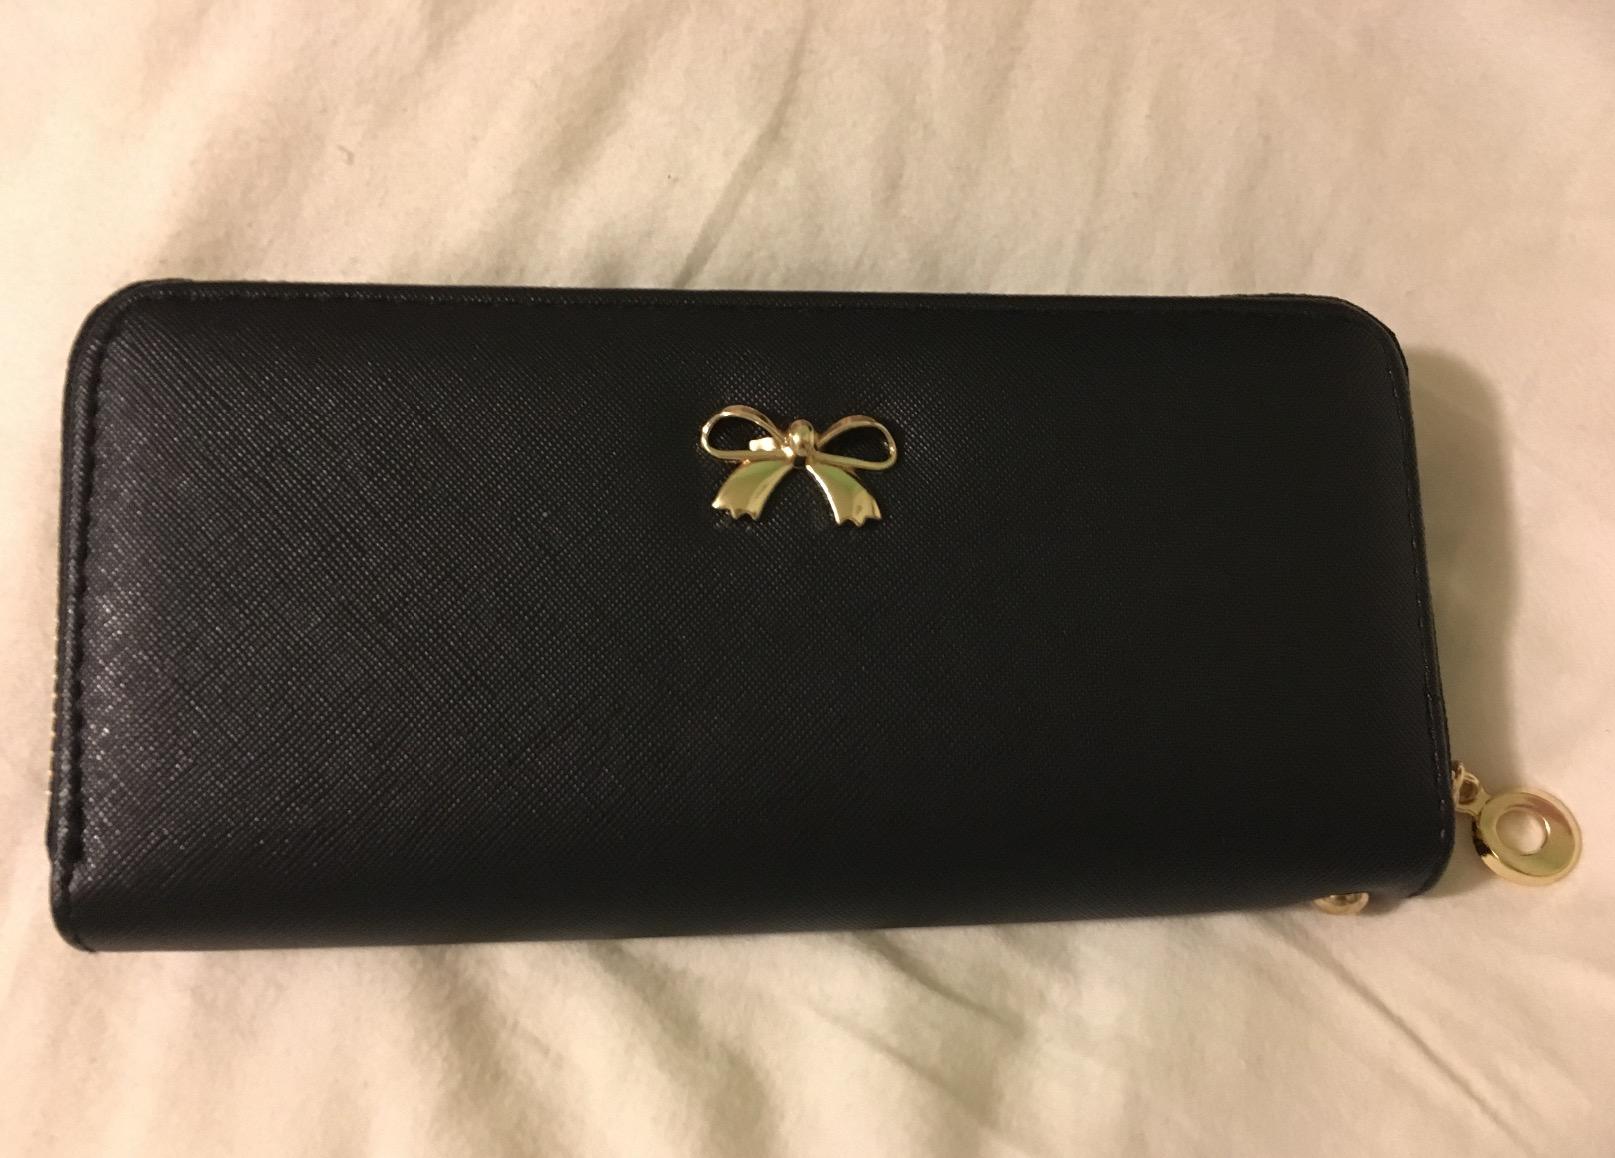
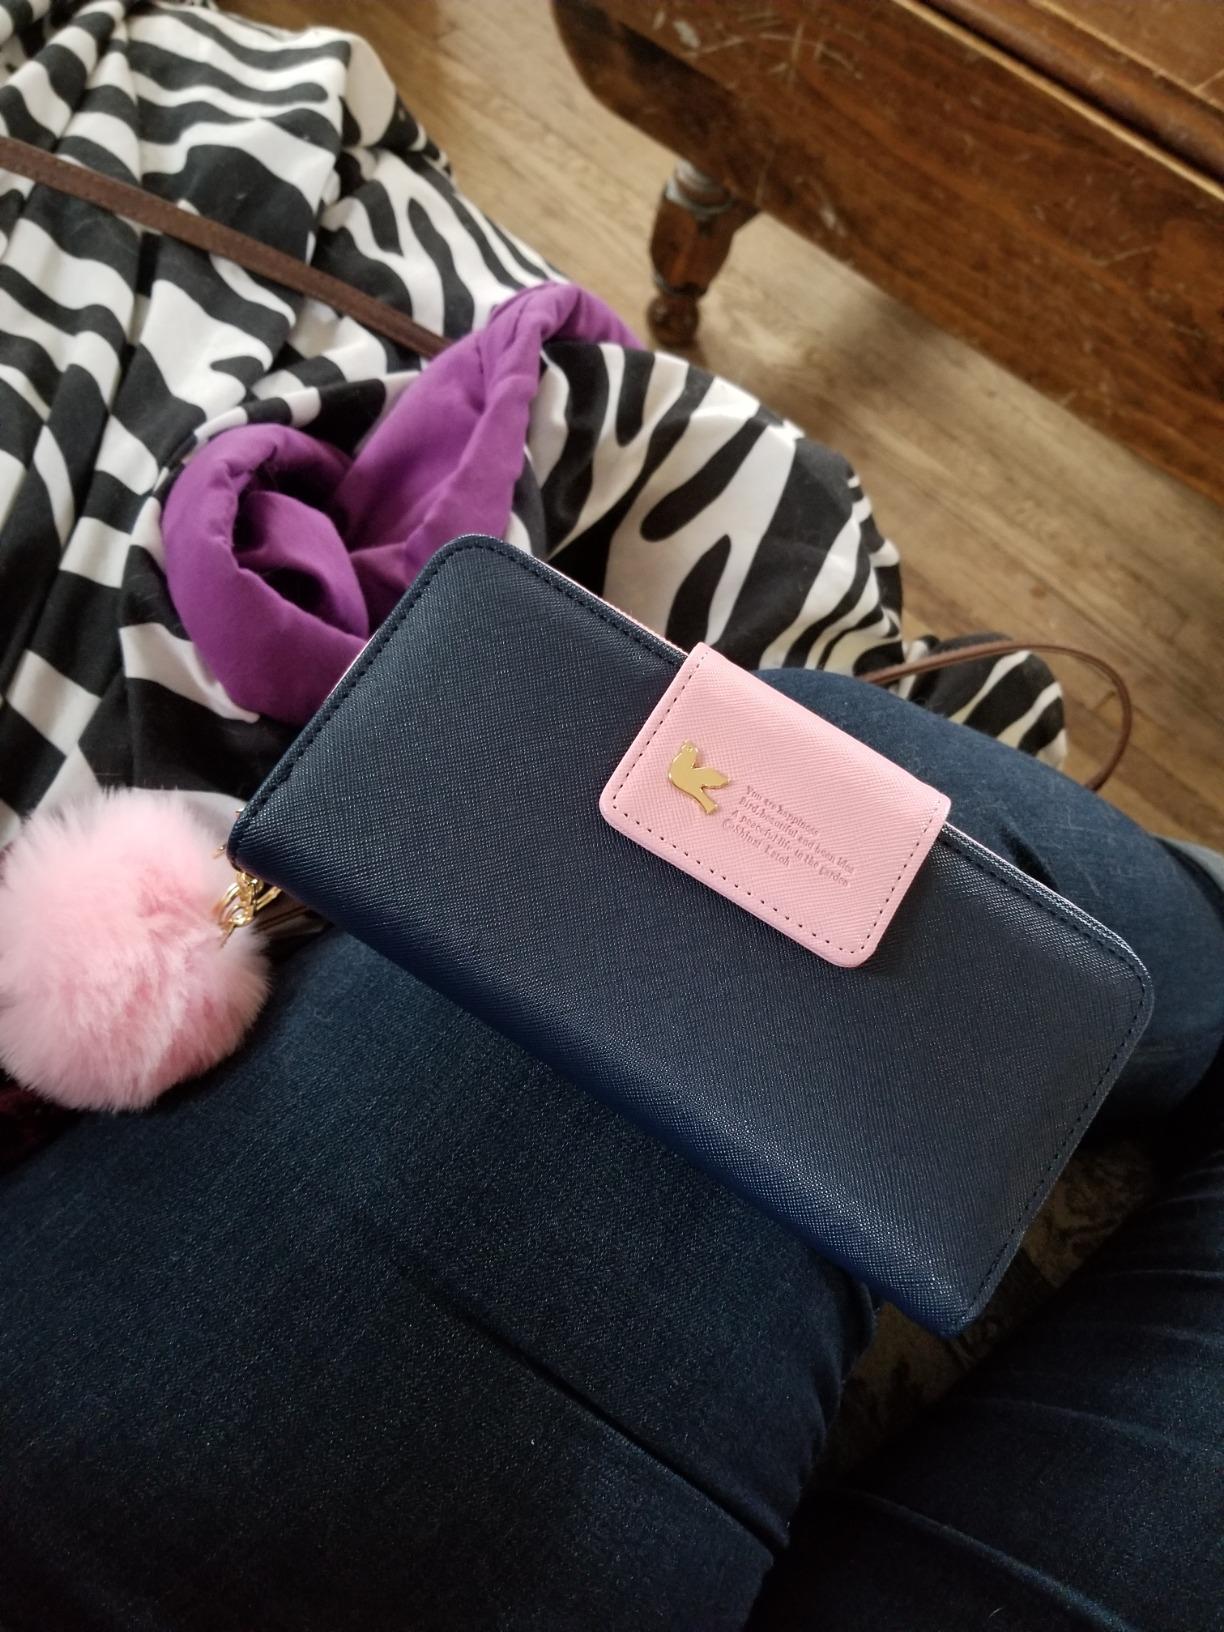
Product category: accessories_handbag
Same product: no